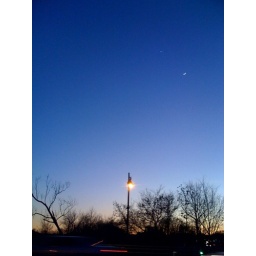
Bridge on the way home from work. I love the way bare trees look against winter sunsets.